USS Opportune

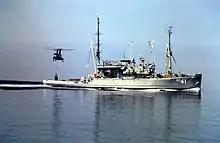
USS "Opportune" receiving VERTREP from in the Adriatic, 1983

"Opportune" assisted with the recovery of the Space Shuttle "Challenger" (destroyed of the coast of Florida in 1986) and was later deployed in support of Operation Just Cause to keep the Panama Canal open and operating at normal capacity. "Opportune" conducted several support missions in the Caribbean and conducted several interesting towing operations prior to deployment to the Mediterranean during Operation Desert Storm/Shield as the US Navy's standby rescue and salvage ship. "Opportune" assisted in the recovery of numerous downed aircraft (fixed wing and helicopters) and assisted with several at-sea firefighting/towing operations prior to returning to her home port at Little Creek, Virginia.